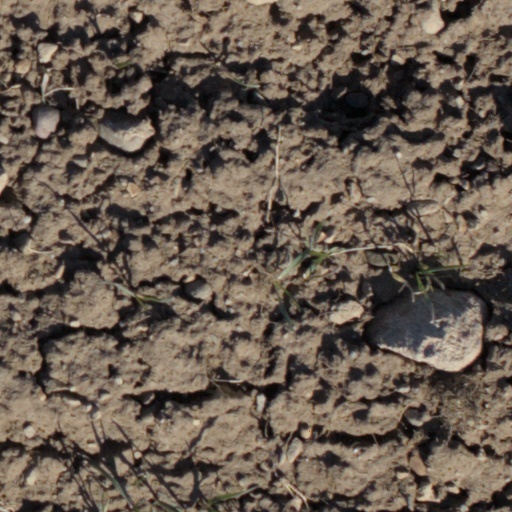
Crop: wheat